Deep vein thrombosis

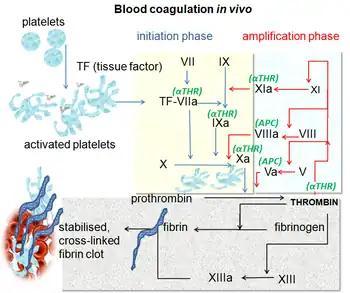
Imagine showing the coagulation, which includes a group of proteins that regulate clotting. DVT risk can be altered by abnormalities in the cascade.

Dozens of genetic risk factors have been identified, and they account for approximately 50 to 60% of the variability in VTE rates. As such, family history of VTE is a risk factor for a first VTE. Factor V Leiden, which makes factor V resistant to inactivation by activated protein C, mildly increases VTE risk by about three times. Deficiencies of three proteins that normally prevent blood from clotting—protein C, protein S, and antithrombin—contribute to VTE. These deficiencies in antithrombin, protein C, and protein S are rare but strong, or moderately strong, risk factors. They increase risk by about 10 times. Having a non-O blood type roughly doubles VTE risk. Non-O blood type is common globally, making it an important risk factor. Individuals without O blood type have higher blood levels of von Willebrand factor and factor VIII than those with O blood type, increasing the likelihood of clotting. Those homozygous for the common fibrinogen gamma gene variant rs2066865 have about a 1.6 times higher risk of VTE. The genetic variant prothrombin G20210A, which increases prothrombin levels, increases risk by about 2.5 times. Additionally, approximately 5% of people have been identified with a background genetic risk comparable to the factor V Leiden and prothrombin G20210A mutations.